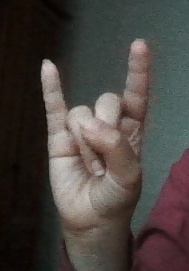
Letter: la